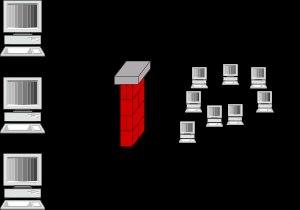
Un pare-feu est un logiciel et/ou un matériel permettant de faire respecter la politique de sécurité du réseau, celle-ci définissant quels sont les types de communications autorisés sur ce réseau informatique. Il surveille et contrôle les applications et les flux de données.
En informatique, une passerelle est le nom générique d'un dispositif permettant de relier deux réseaux informatiques de types différents, par exemple un réseau local et le réseau Internet.